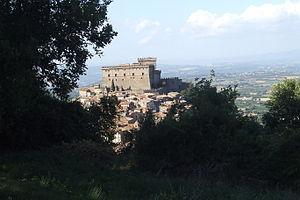
Soriano nel Cimino est une commune italienne d'environ 8 170 habitants, située dans la province de Viterbe, dans la région Latium, en Italie centrale.